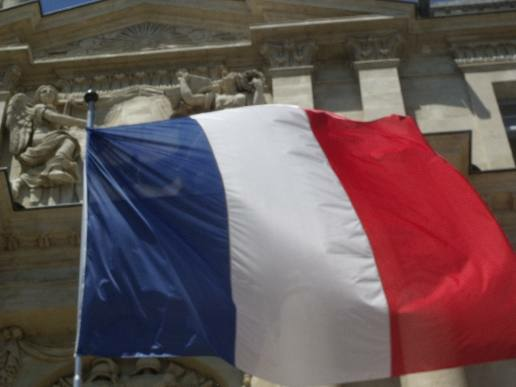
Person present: No